Maine Celtics

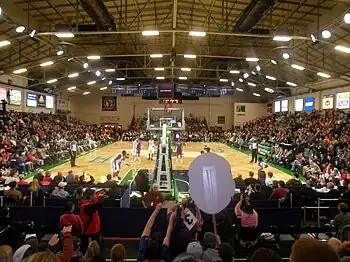
The Red Claws against the Dakota Wizards in the Portland Exposition Building in January 2011.

On June 21, 2012, the Red Claws announced that they had entered a hybrid affiliation with the Boston Celtics, making the Celtics the Red Claws' sole affiliate. For the team's first two seasons, their affiliation was split between the Celtics and the Charlotte Bobcats. For its third season, the team's affiliation was split between Boston, Charlotte and the Philadelphia 76ers.